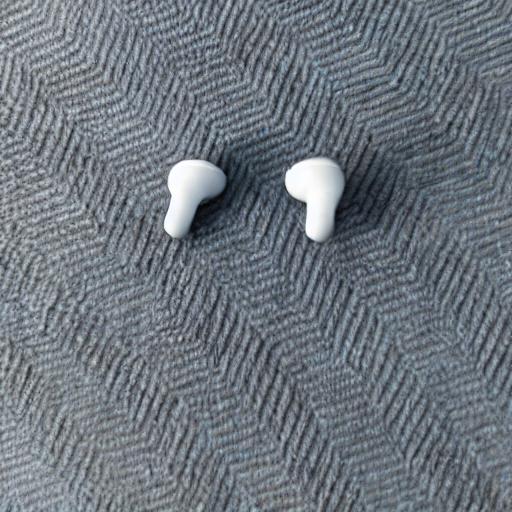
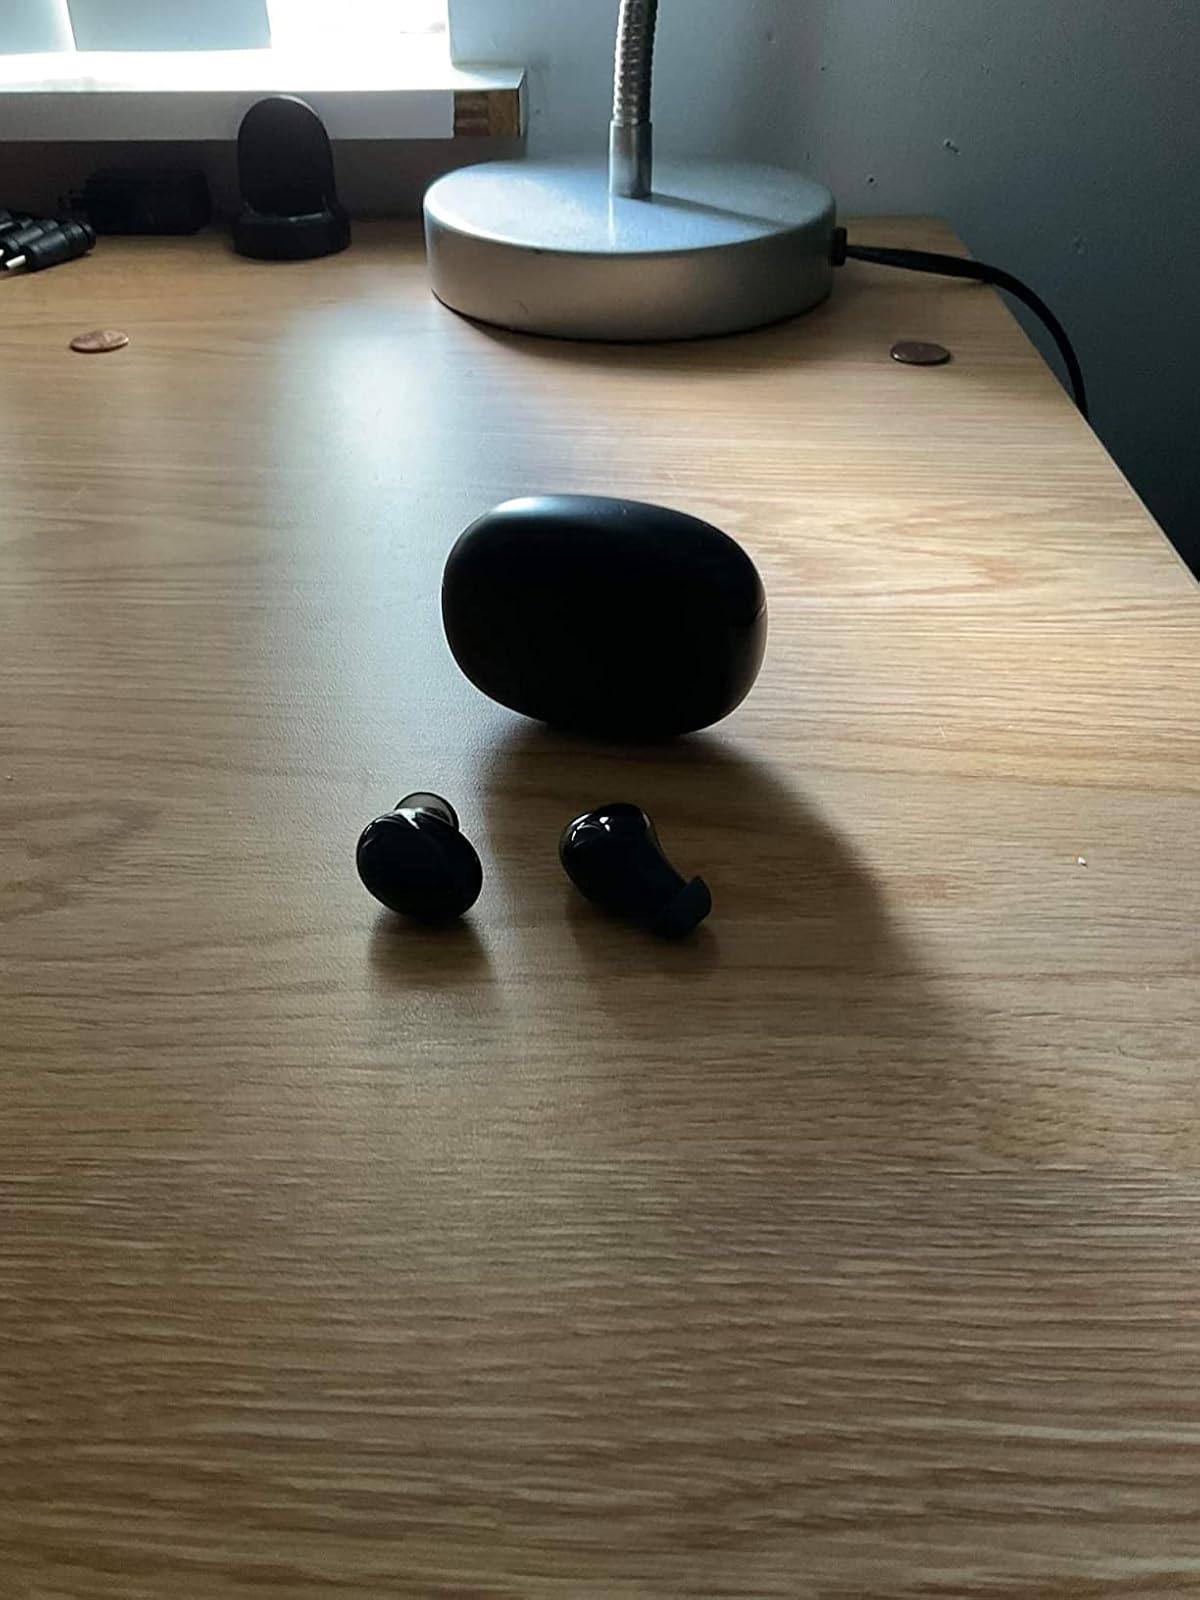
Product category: earbuds
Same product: no